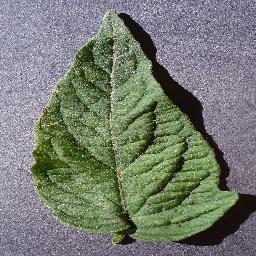
Label: Tomato___healthy